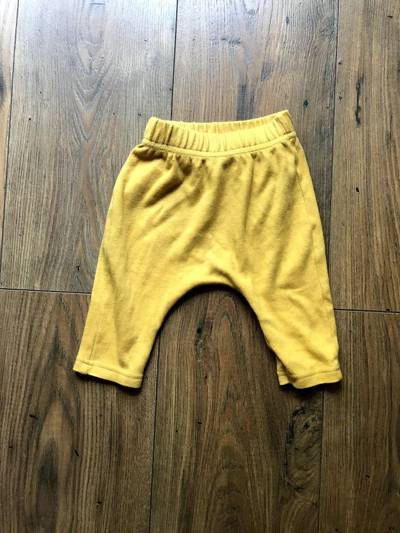
Waste category: clothes